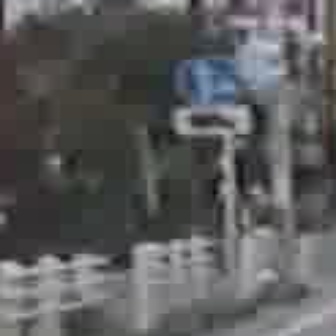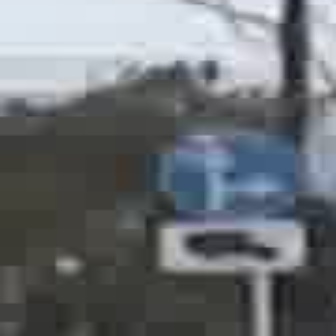
  Please identify the target specified by the bounding box [167,54,244,131] in the first image and locate it in the second image. Return the coordinates in [x_min,y_min,x_max,y_max] format.
Answer: [150,121,299,271]